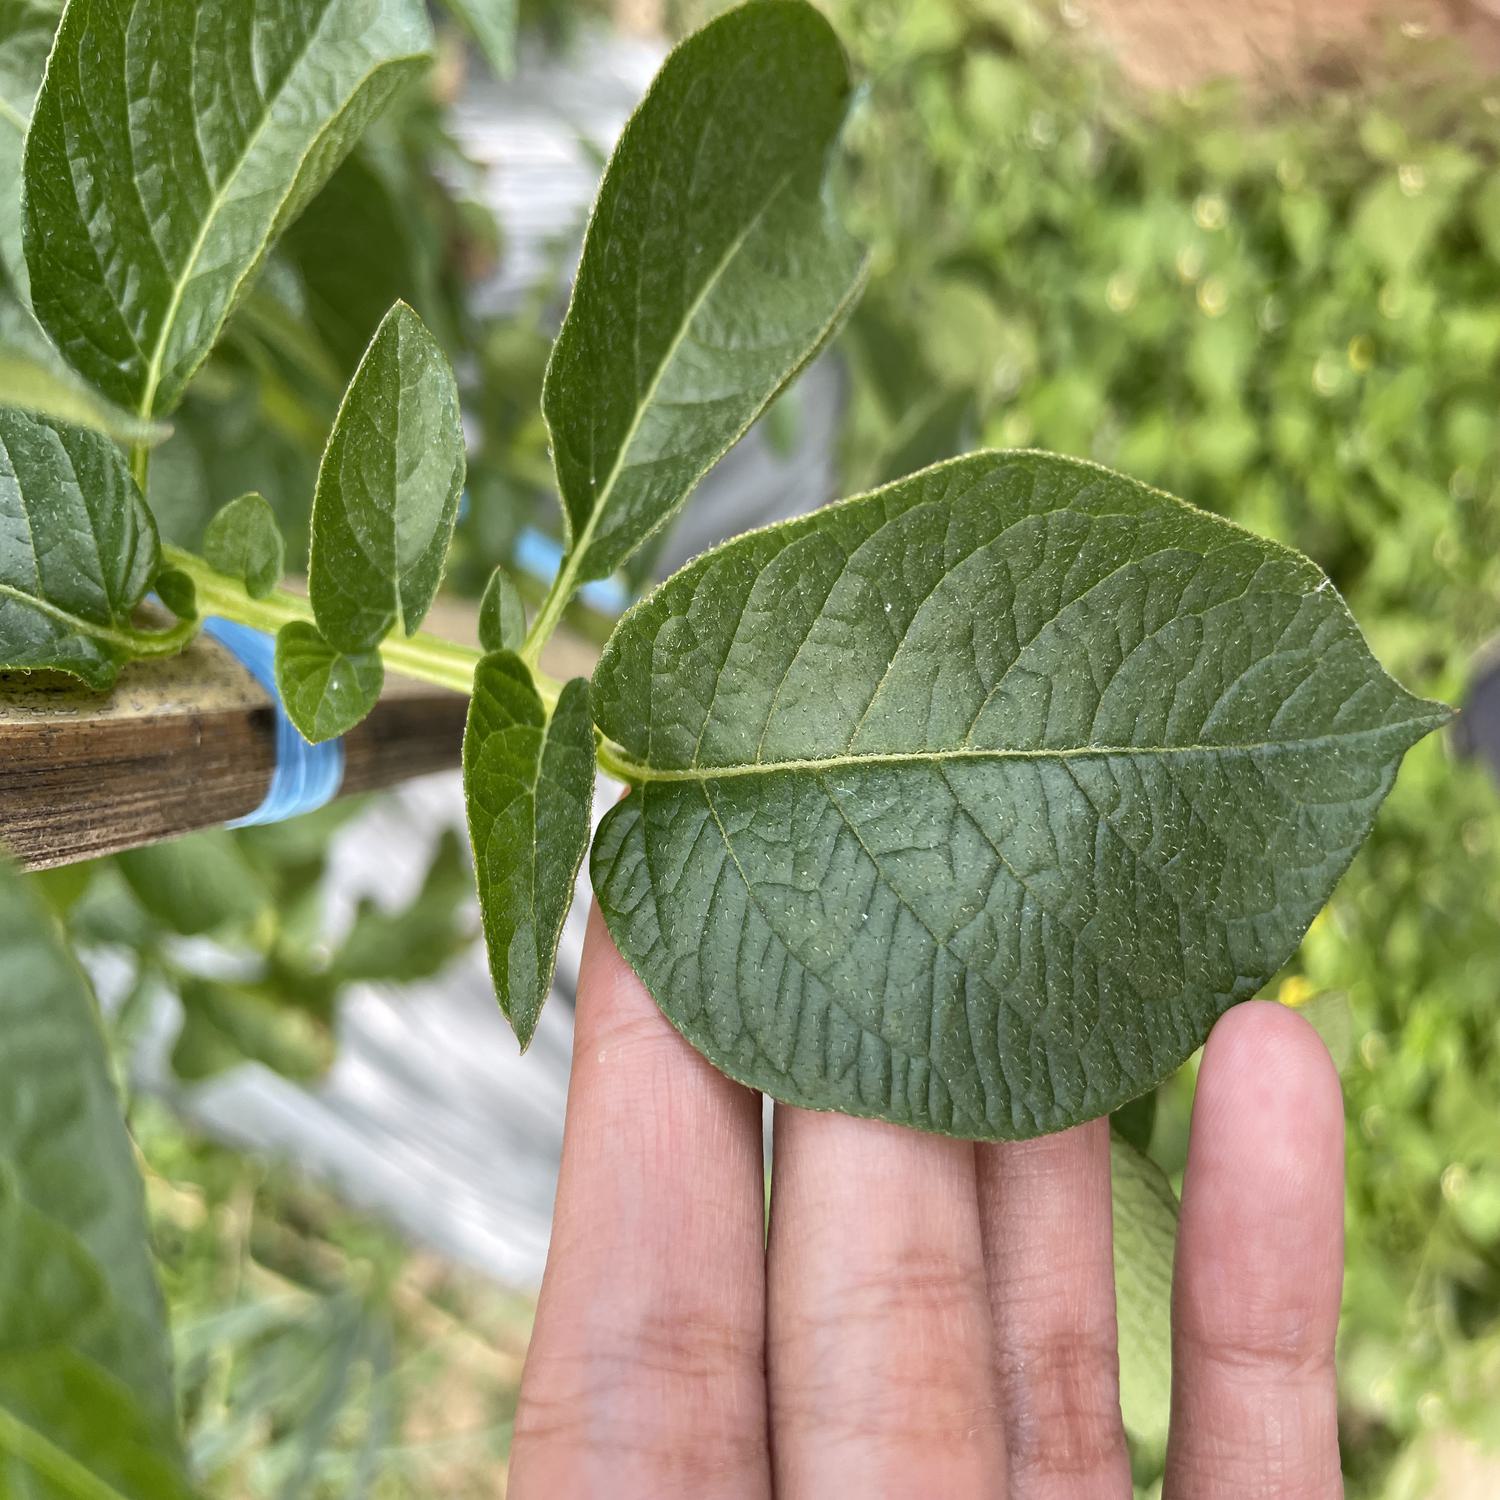
Label: Healthy